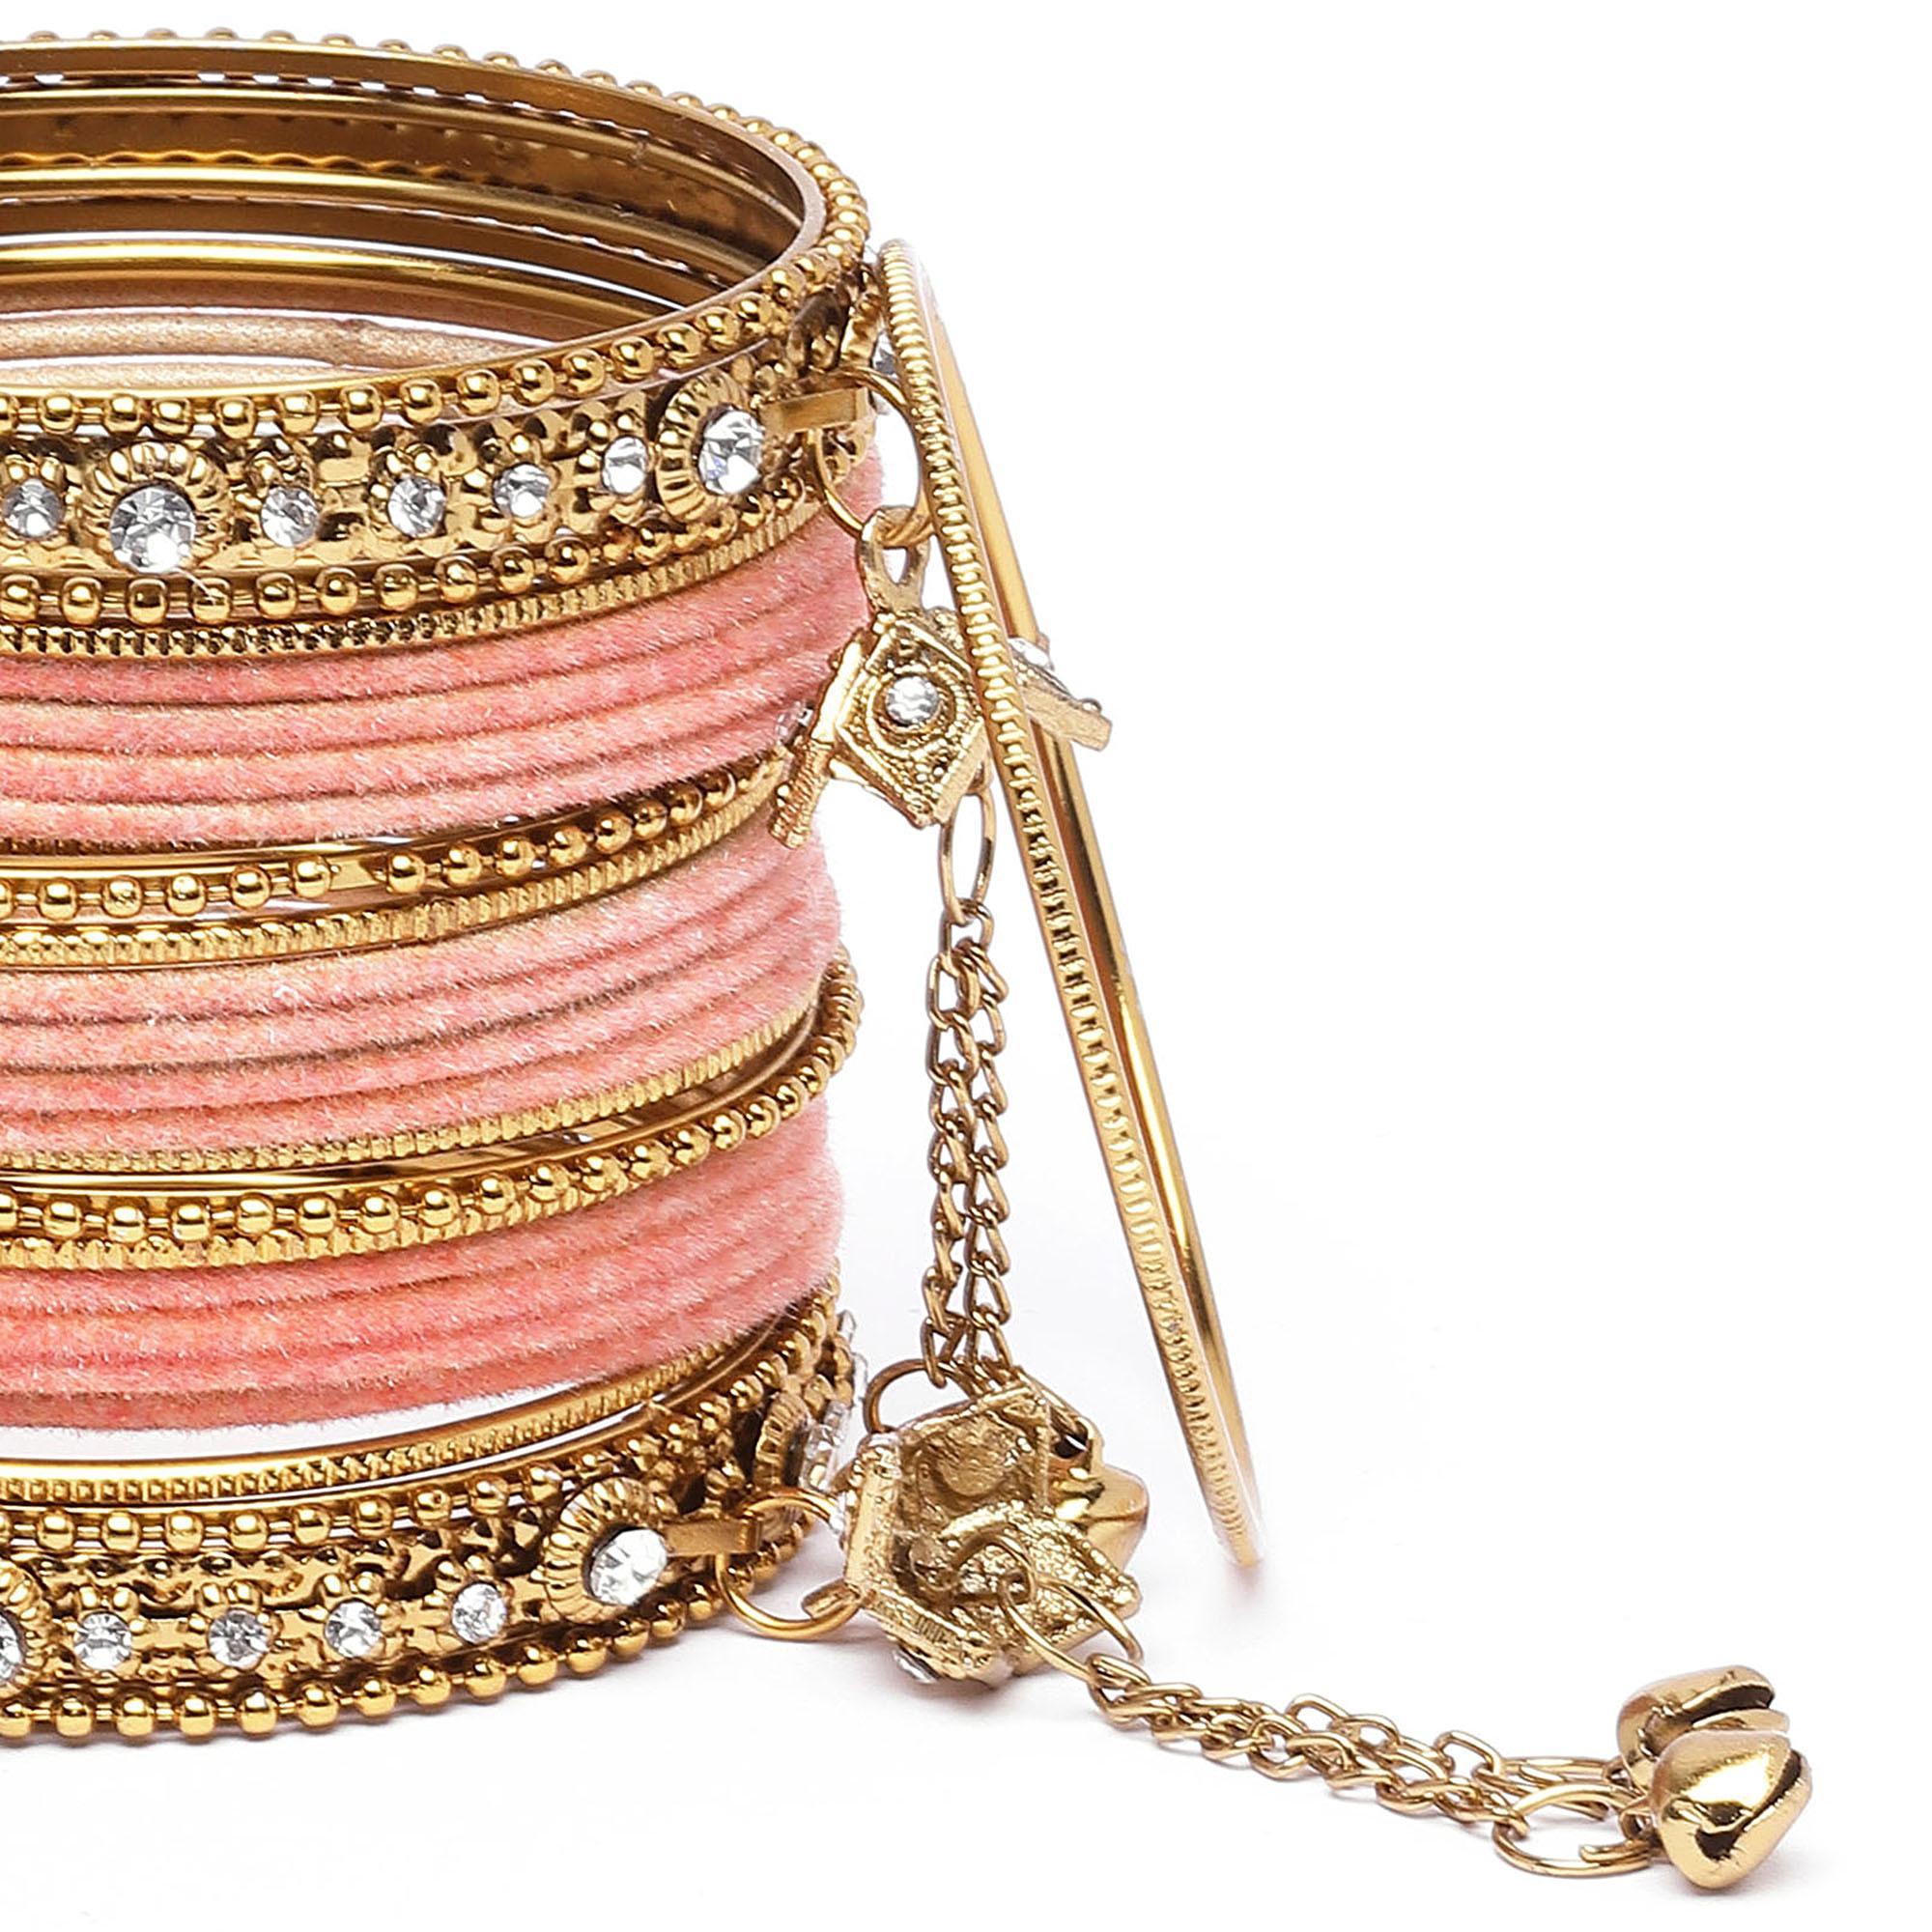
ZENEME Gold-Plated Peach Matte Finish Velvet AD Studded Gold Pearl Tasselled Bangles Set Of 56
Type: Bangles
Brand: Zeneme
Price: Rs. 399
 Be a trendsetter and embrace yourself with the wide collection of zeneme. Jewelry has its own place in our hearts. It is every woman’s best friend and more. Since a decade 2011 and with vision of fulfilling every womans desire to look radiant with the unique collection of jewellery which is not just a tradition, it is a form of lifestyle. Zeneme has consistently ensured that it spreads happiness with its masterpieces not just in india but across the globe. Must-have, daily-wear elegant american diamond studs and cuffs from the house of zeneme even perfect for all other special occasions.Disclaimer:Wipe your jewellery with a soft cloth after every use. Always store your jewellery in a flat box to avoid accidental scratches. Keep sprays and perfumes away from your jewellery. Do not soak your jewellery in water. Clean your jewellery using a soft brush, dipped in jewellery cleaning solution only.
Features: Bangles,Bangle,Handcrafted Designer Fashion Bangles,Emblish Design Bangles
Included: Set Of 56 Bangles